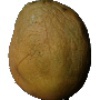
Label: Papaya 1